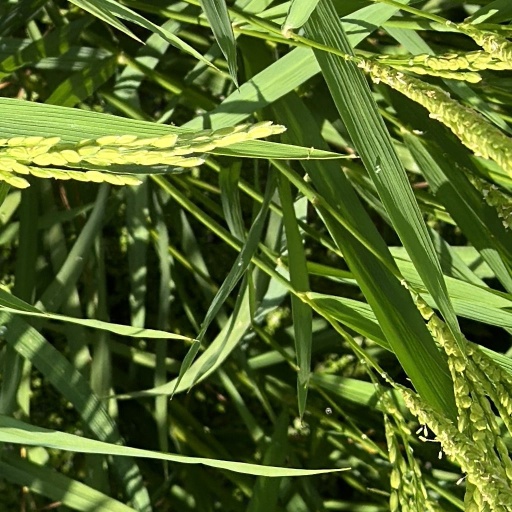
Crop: rice